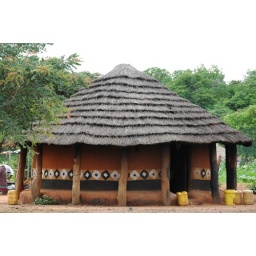
Clay, manure, lime and trees...the grass or reeds used for the roof are found in all the fields.